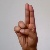
The image shows a hand gesture representing the letter 'U' in Indian Sign Language.